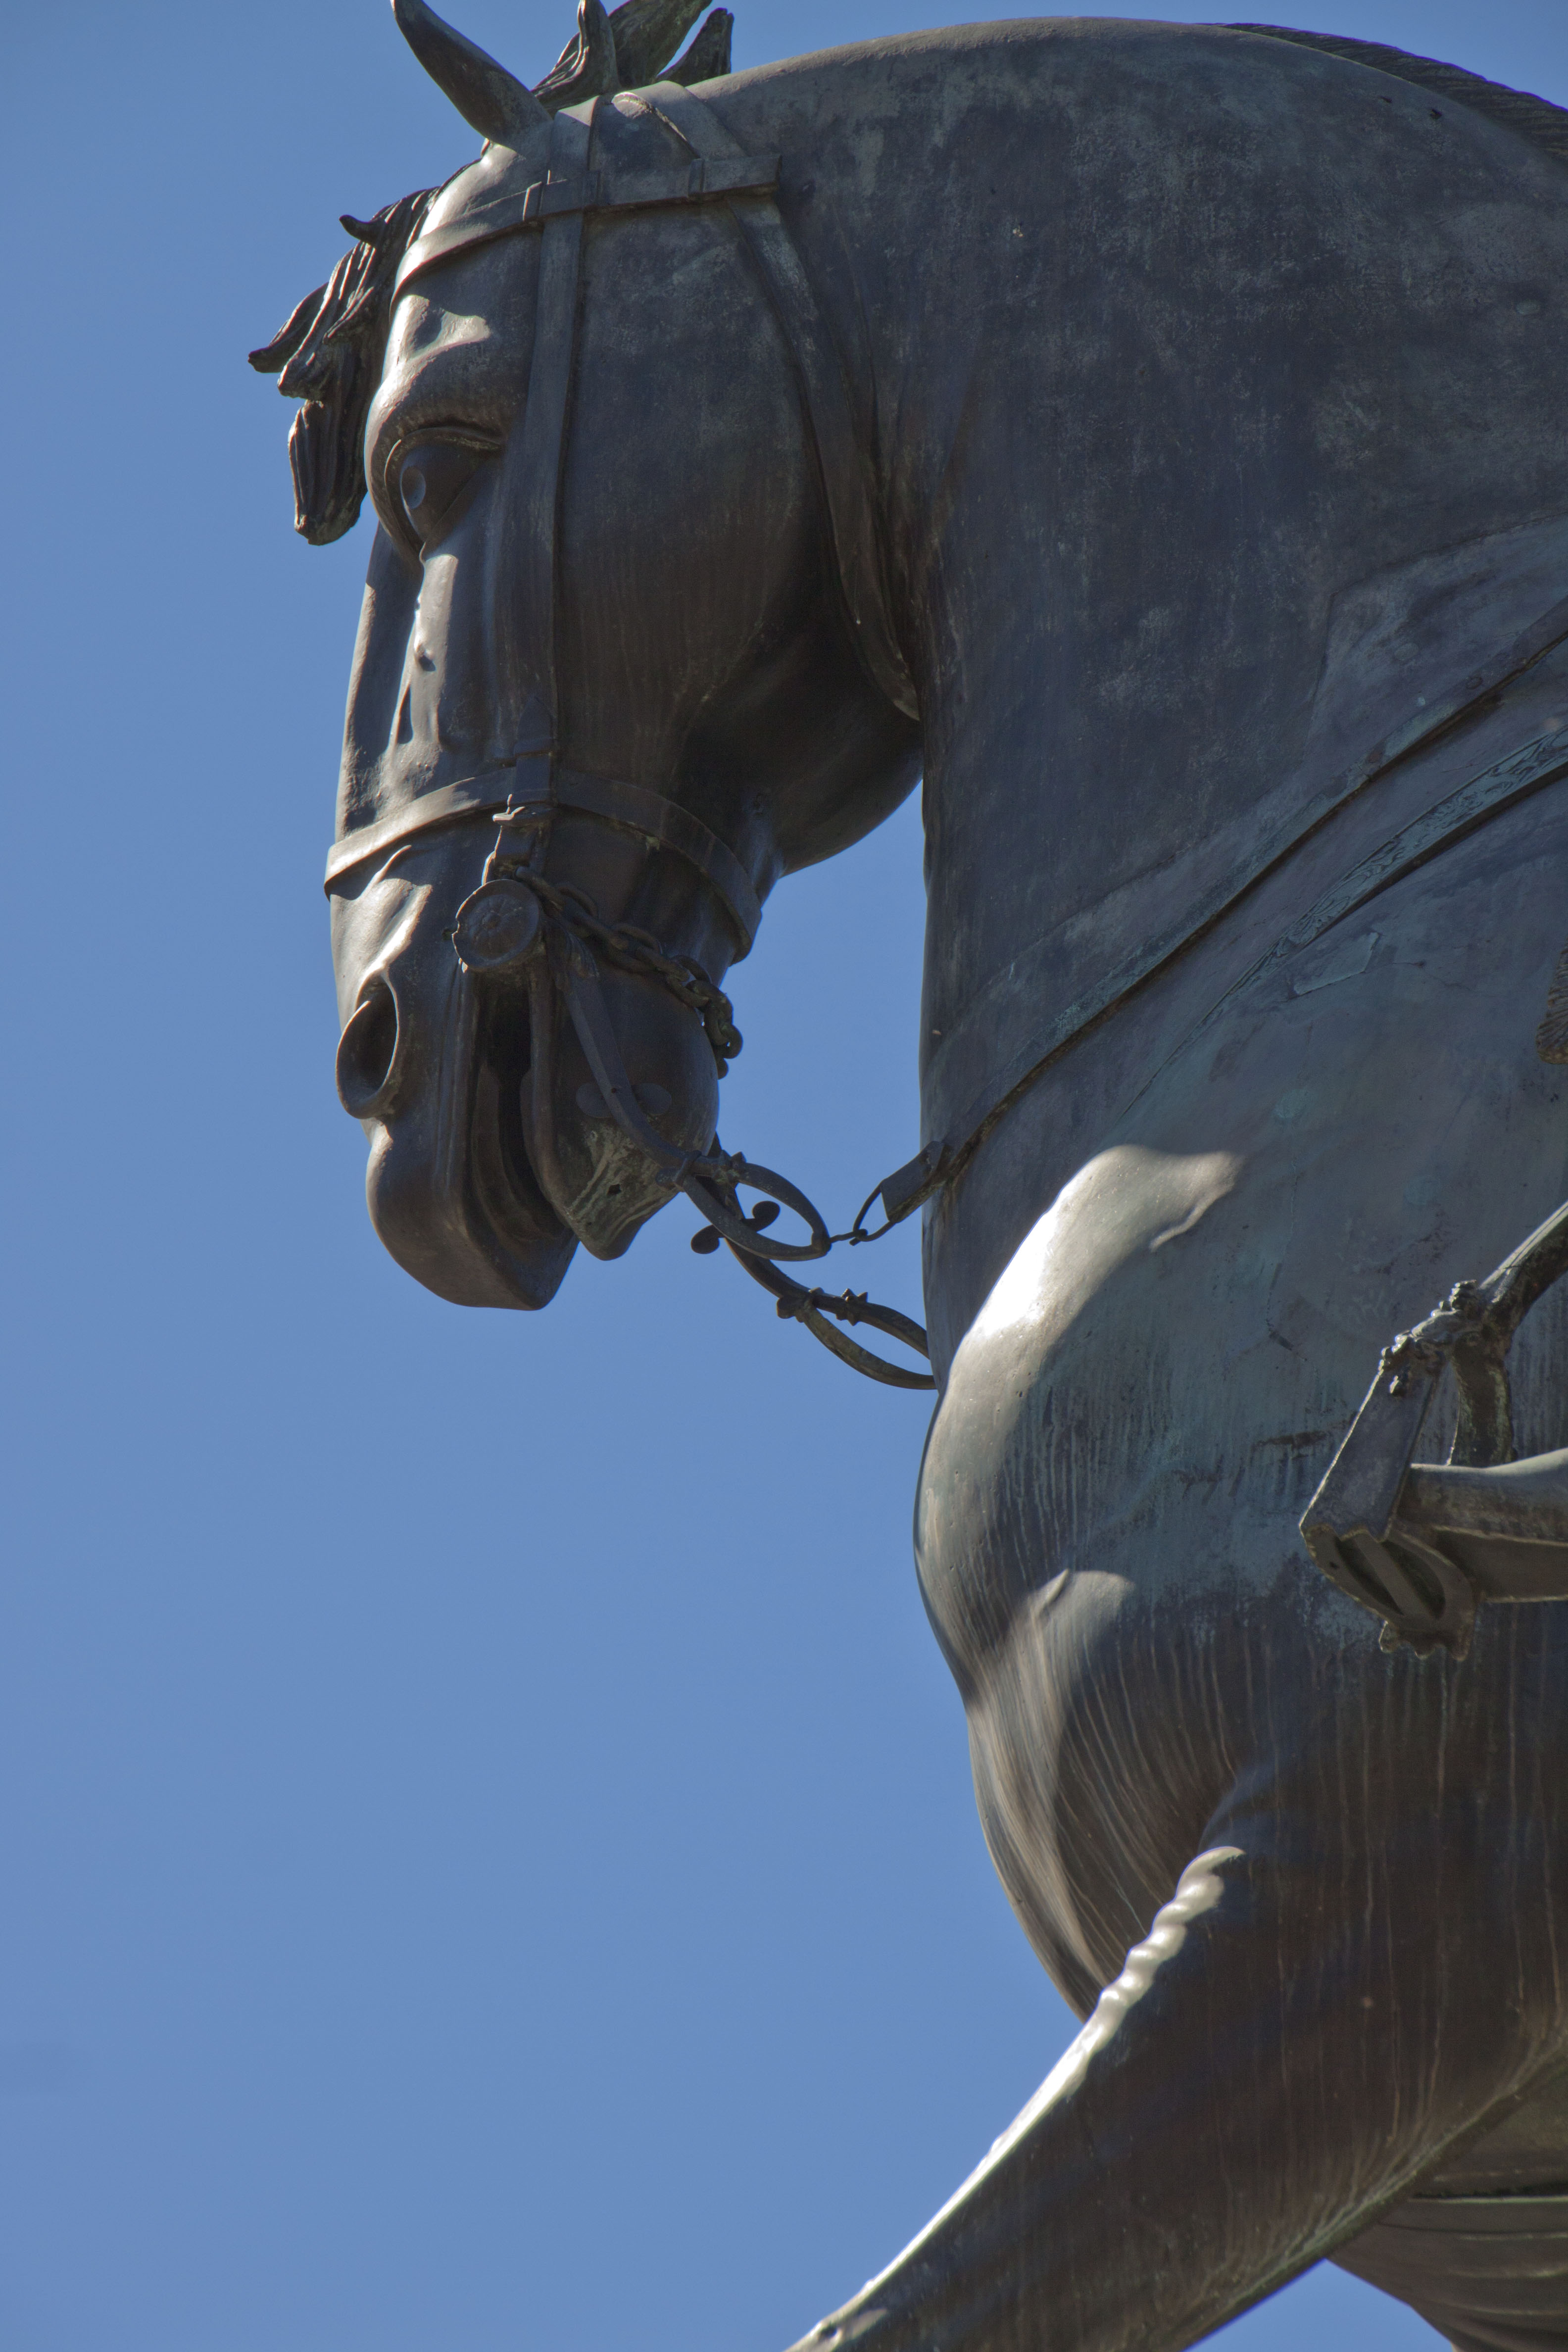
estatua, statue, horse, sculpture, monument, landmark, bridle, sky, classical sculpture, rein, art, bronze, stallion, stock photography, memorial, artwork, national historic landmark, metal, bronze sculpture